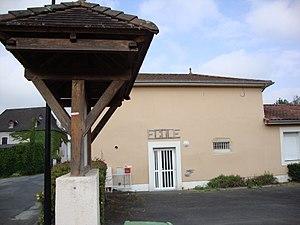
Préchacq-Josbaig est une commune française située dans le département des Pyrénées-Atlantiques, en région Nouvelle-Aquitaine.